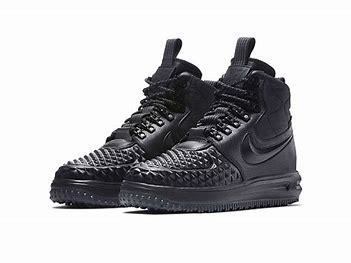
Brand: Nike
Model: Lunar Force 1 Duckboot